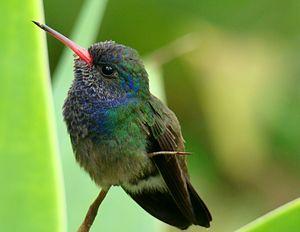
Le Saphir azuré est une espèce de colibris.